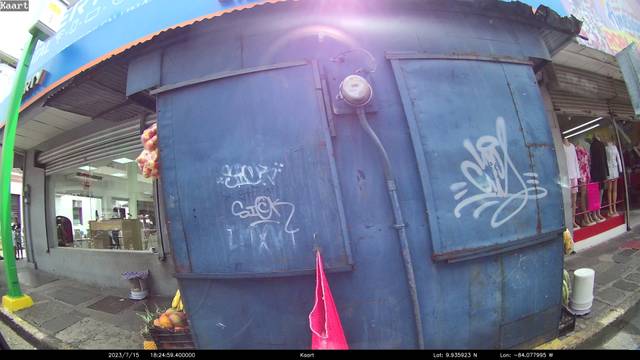
Region: Costa Rica
Coordinates: 9.936, -84.078